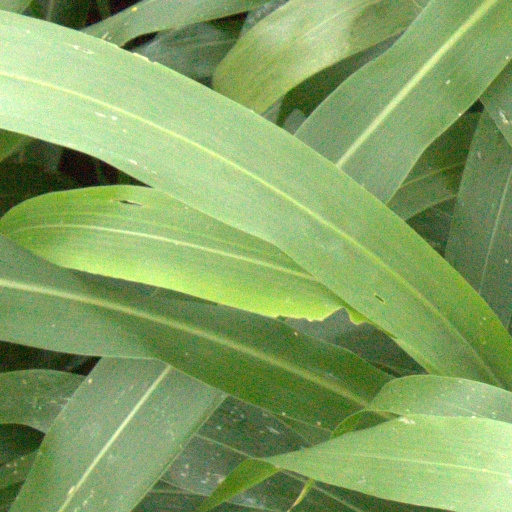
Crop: sorghum